Aare Latoosa of Ibadan

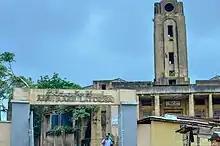
The Palace of Aare Latoosa in Ibadan

Obadoke Latoosa Oyatoosa ( - 1885), but more commonly referred to as Latoosa (or Latosisa), and later Mohammed Obadoke Latoosa, was a Yoruba general, warlord, and chief who was the Aare Ona Kakanfo of the Oyo Empire, the ruler of the self proclaimed Ibadan Empire, and the commander and leader of the Western forces of Ibadan during the Kiriji War from 1877 to his death in 1885.